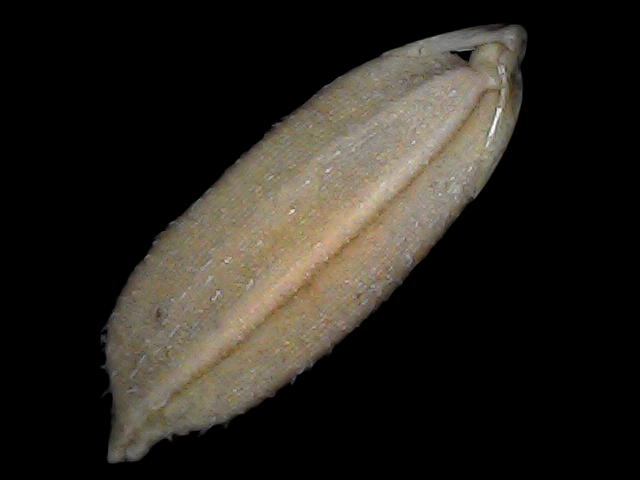
Rice variety: Br22